Baker's Hole

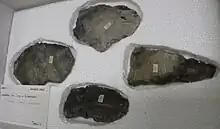
Levallois flakes from Baker's Hole at the British Museum (not on display)

Baker's Hole is in the Ebbsfleet valley south of the river Thames in Kent, an area rich in significant Paleolithic sites, including Swanscombe Heritage Park just to the west, and Swanscombe Thameside Community School ("Swan Valley School" in some sources) across Southfleet Road. Baker's Hole is traditionally described as in Northfleet, Gravesham but is now described as in the parish of "Swanscombe and Greenhithe" by Kent County Council. For the main periods of archaeological finds, the site was quarried by the Associated Portland Cement Manufacturers Ltd – the Swanscombe/Northfleet area was where William Aspdin had pioneered Portland cement in the 1840s. Quarrying is now finished and most of the site has been back-filled. Locating the precise findspots for the material described as coming from Baker's Hole is somewhat complicated, and the area from which they came is more precisely described as "Southfleet Pit" within the larger quarry; "Baker's Hole" proper is to the north, and has produced no finds.